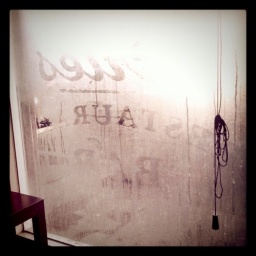
Ghost restaurant window sign appearing in the condensation